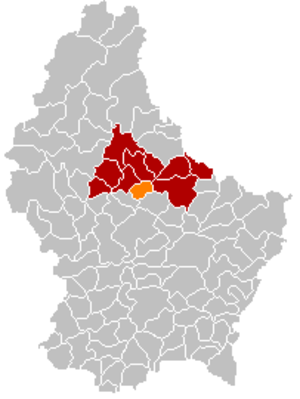
Schieren
Schierens placering i Luxembourg
Schieren er en kommune og et byområde i Luxembourg. Kommunen, som har et areal på 10,41 km², ligger i kantonen Diekirch i distriktet Diekirch. I 2005 havde kommunen 1.369 indbyggere.